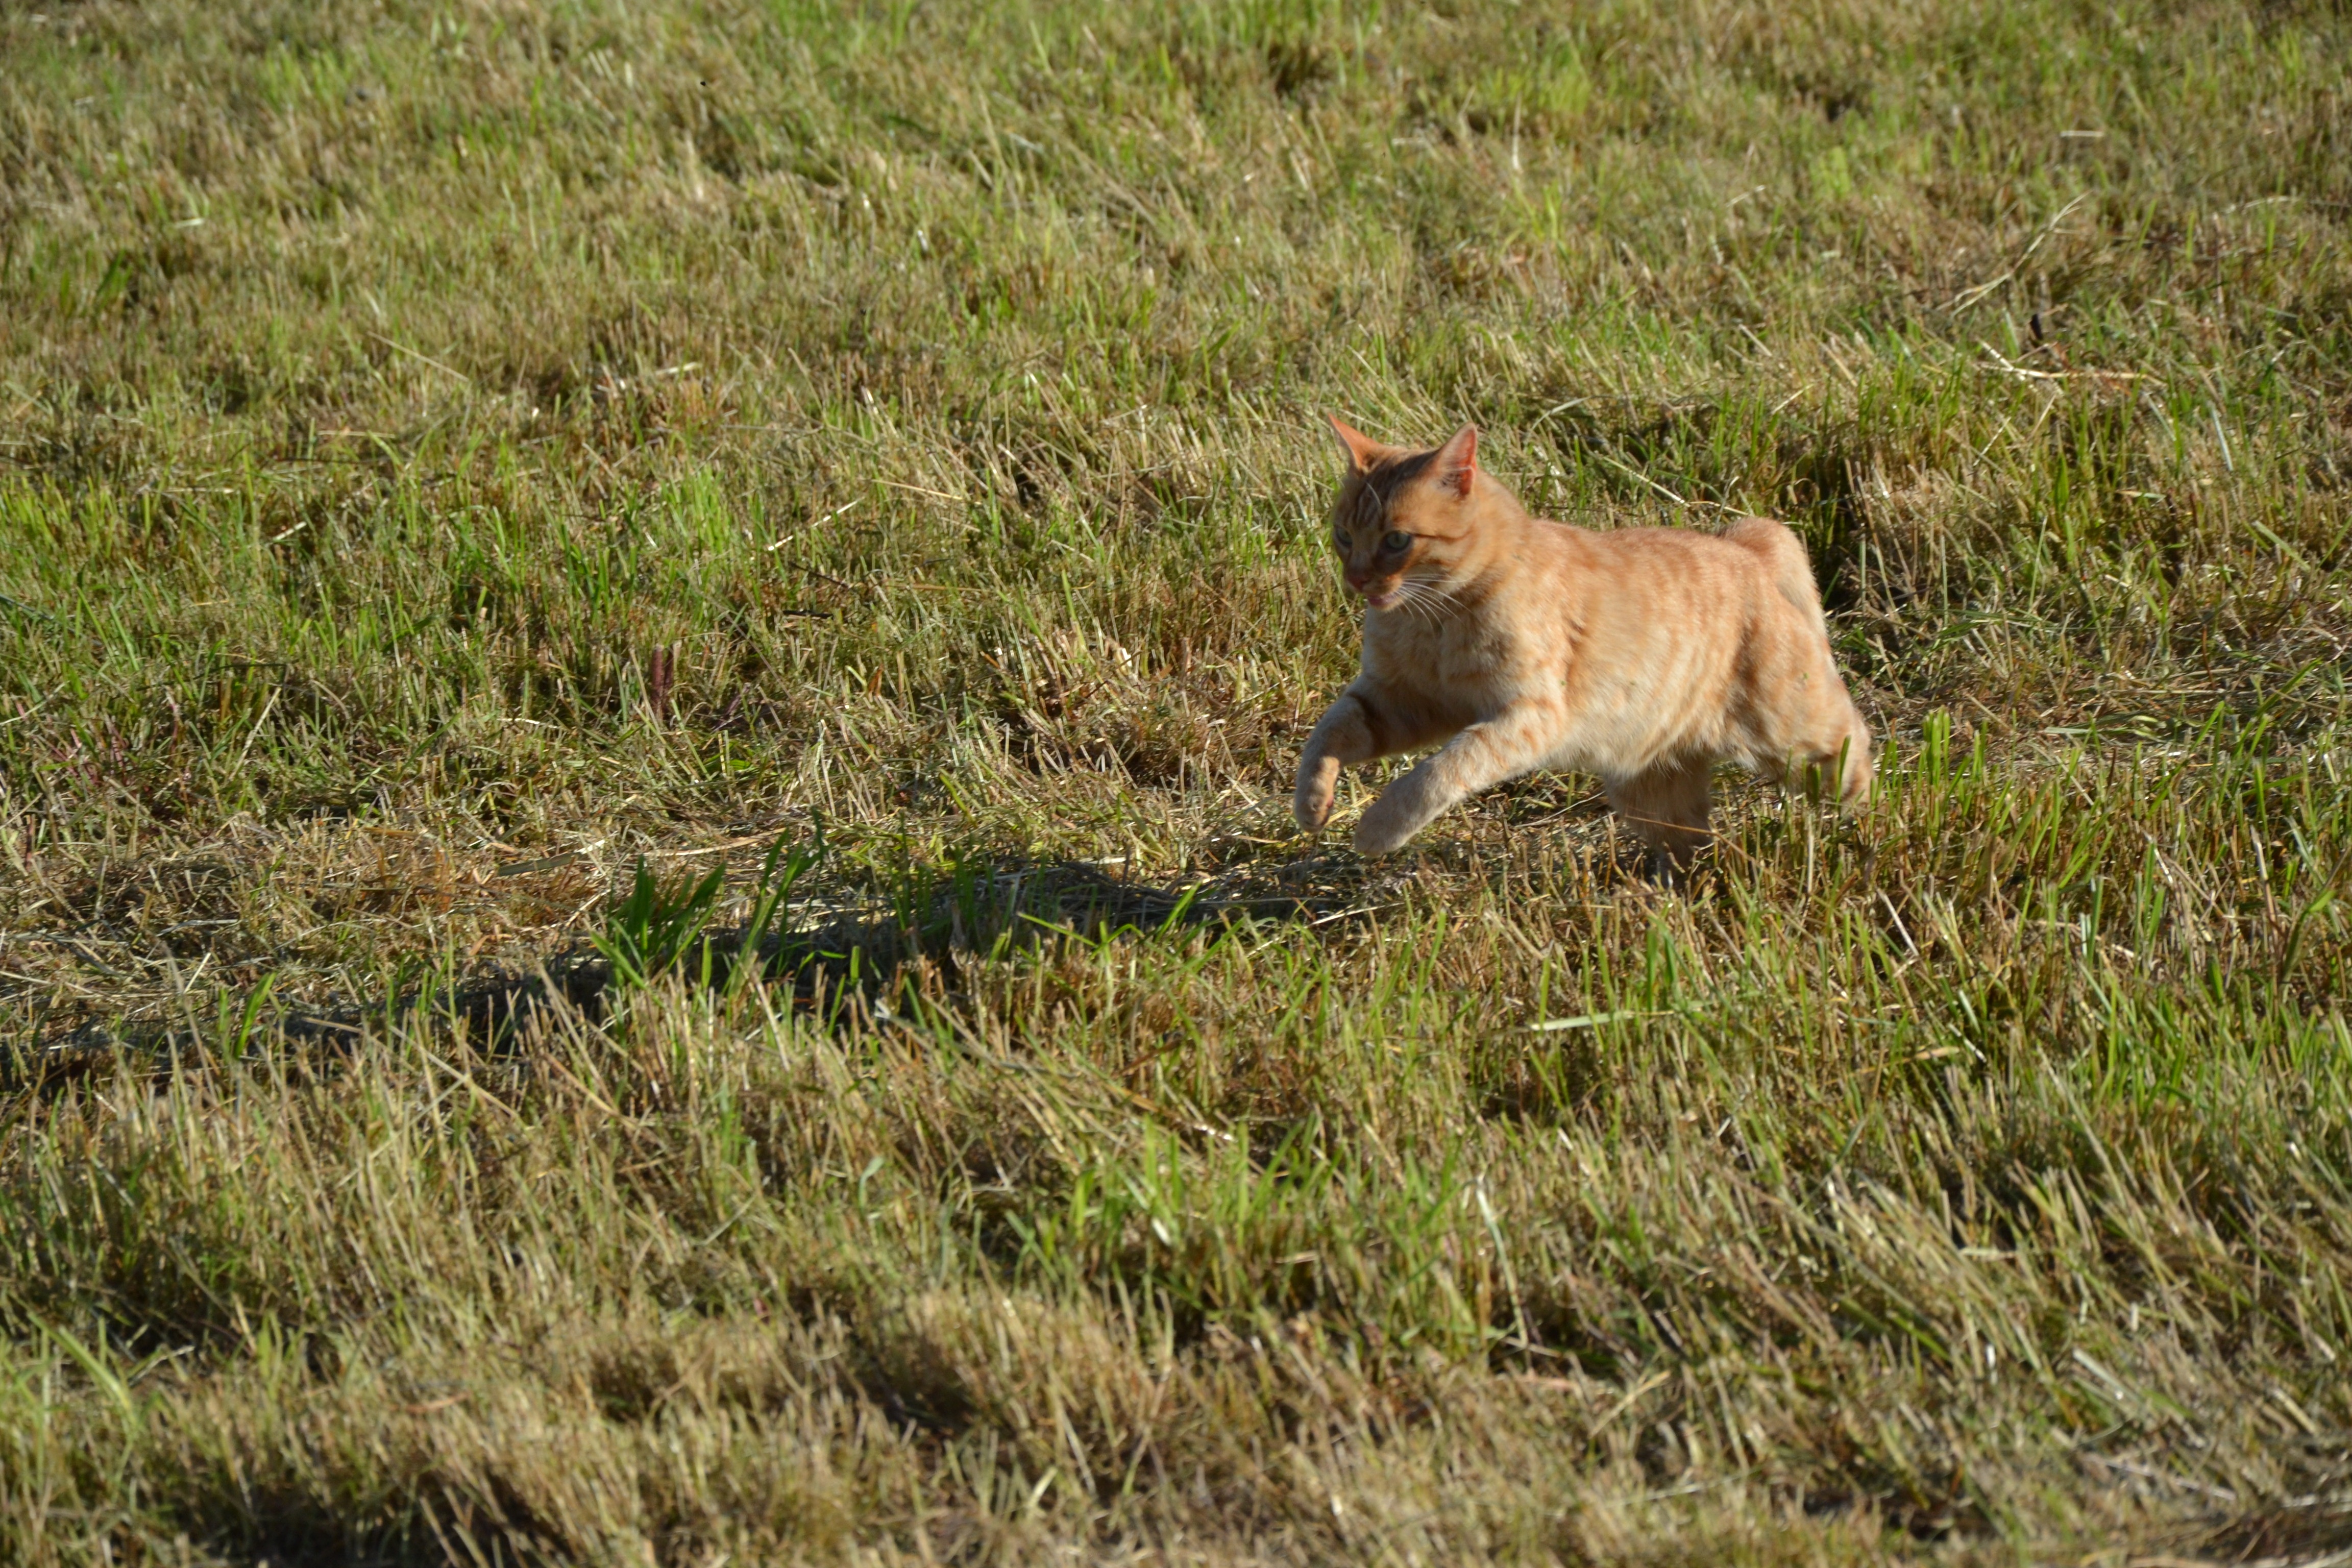
grass, wilderness, hay, meadow, prairie, play, run, cute, wildlife, pet, cat, mammal, fauna, savanna, lion, plain, grassland, vertebrate, habitat, fiels, safari, ecosystem, tundra, red fur, natural environment